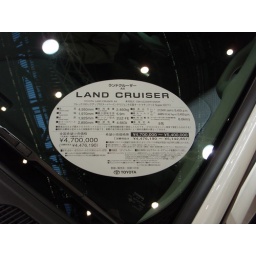
Land Cruisers are a lot cheaper in Japan! This base model is $69,000 plus on road in Aus (6,348,000 yen)!